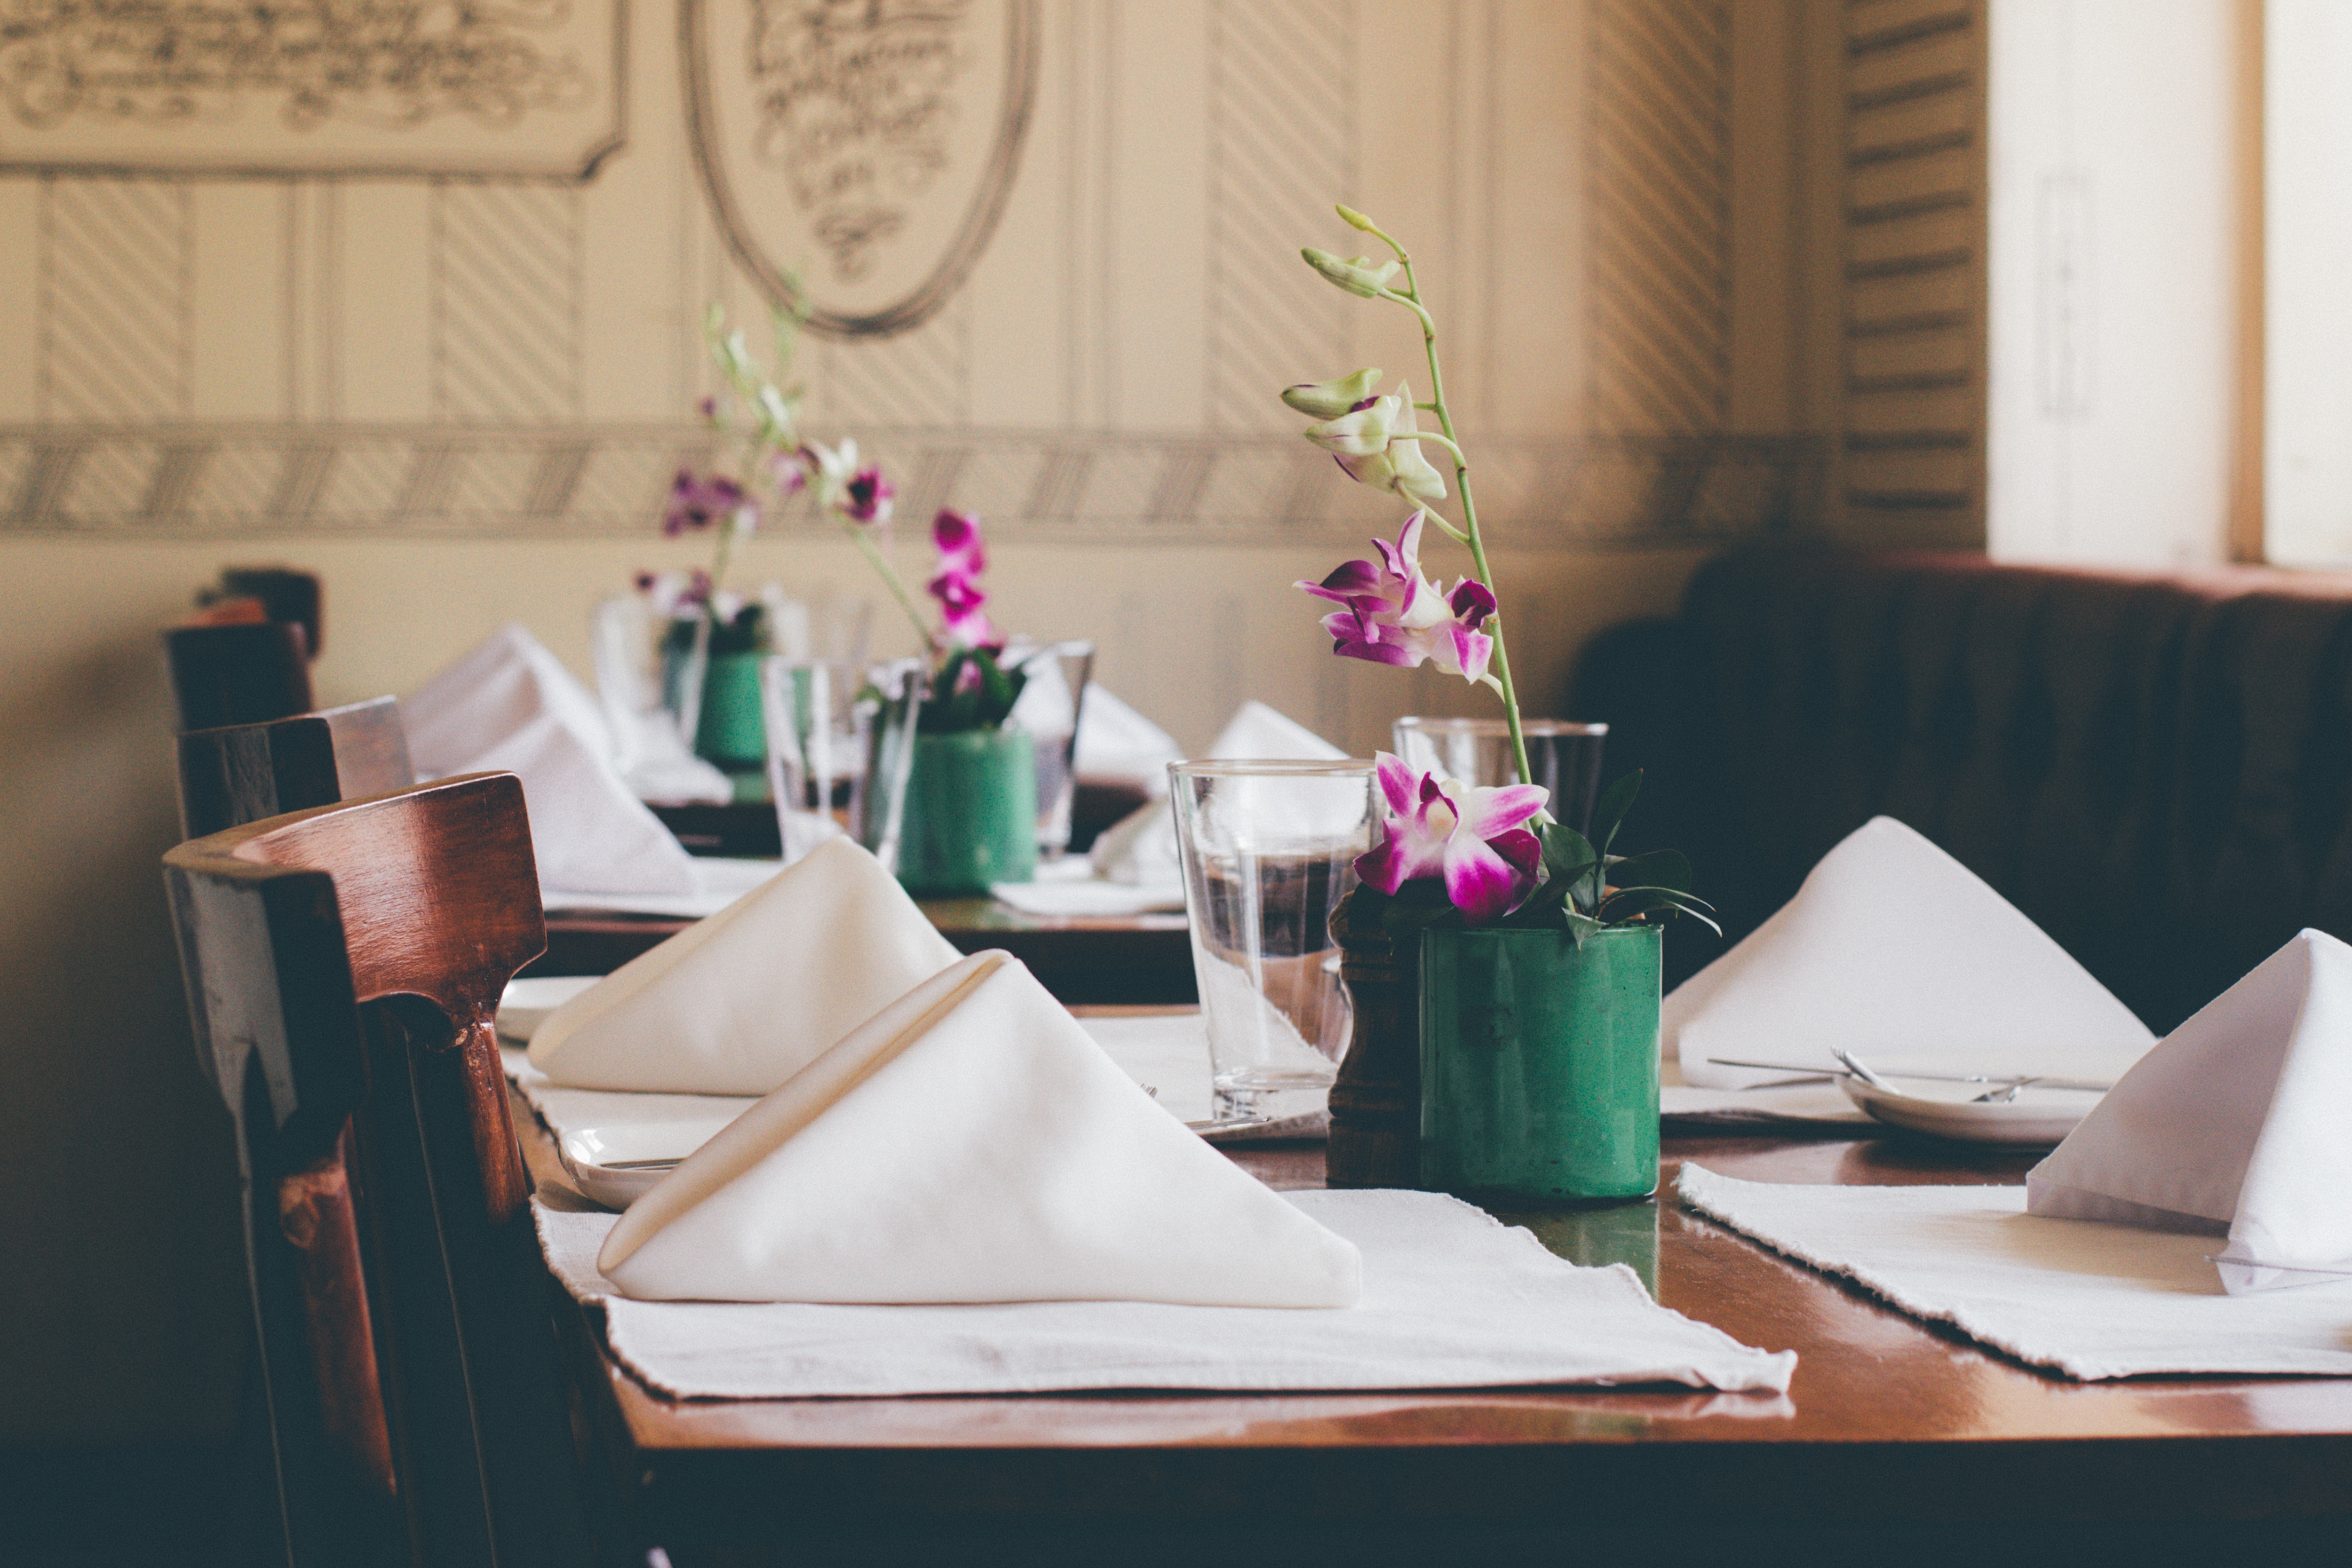
table, pink, restaurant, room, turquoise, furniture, interior design, chair, centrepiece, wedding reception, textile, flower, tableware, function hall, plant, rehearsal dinner, fashion accessory, glass, linens, party, ceremony, brunch, tablecloth